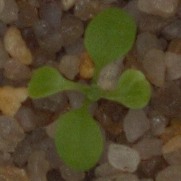
Label: shepherds_purse